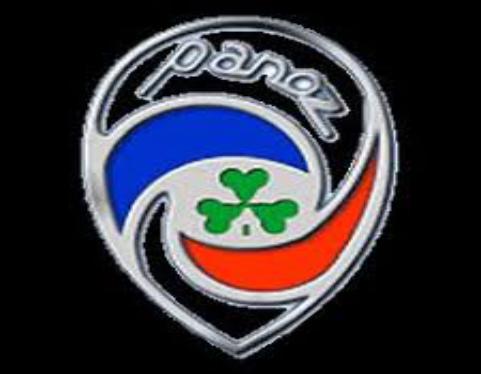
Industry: Clothes